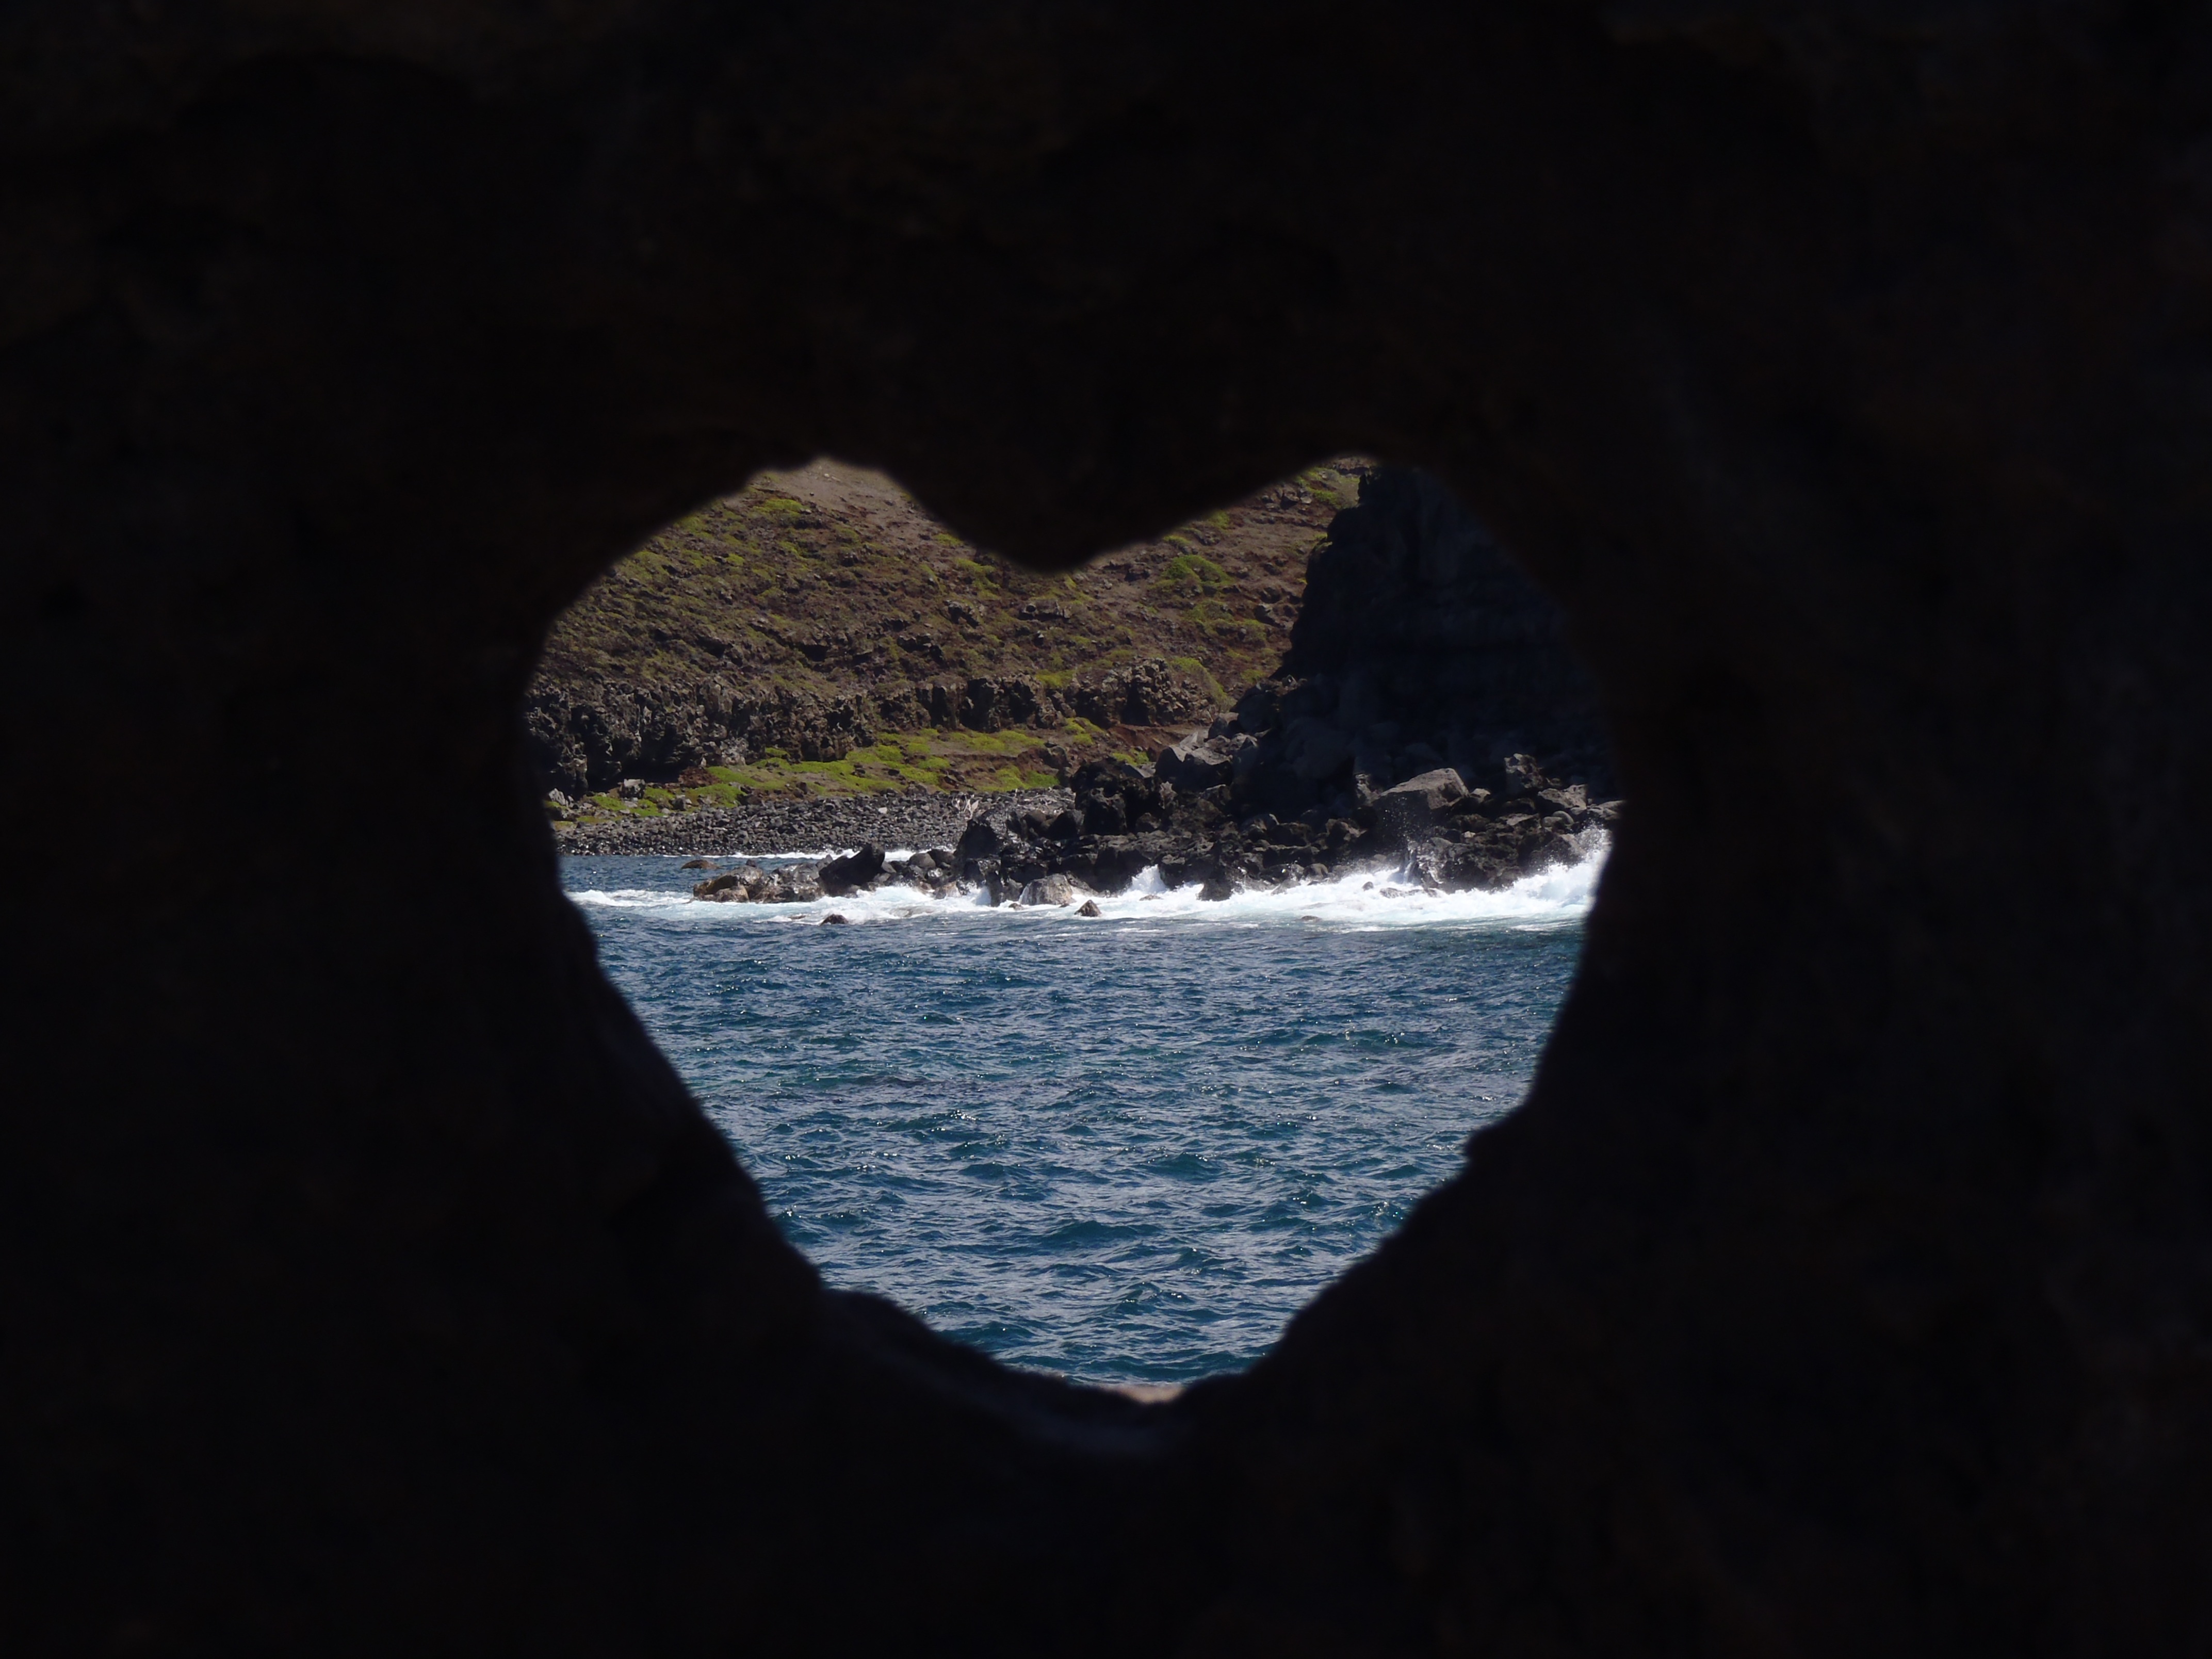
beach, sea, coast, formation, love, heart, cave, reflection, tropical, romance, darkness, fjord, hawaii, maui, landform, sea cave, geographical feature, glacial landform